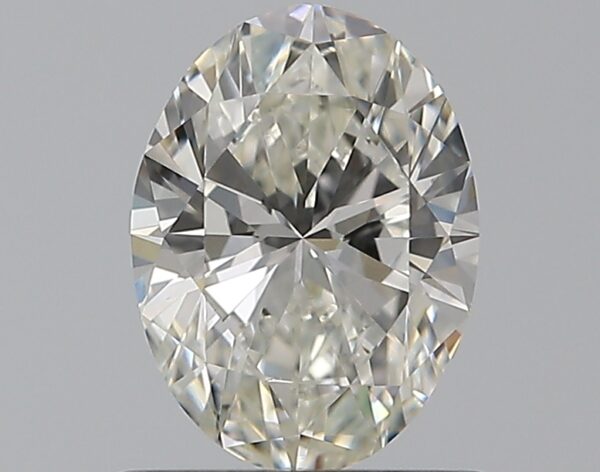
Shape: oval
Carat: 0.7
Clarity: VS1
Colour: H
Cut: EX
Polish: EX
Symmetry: VG
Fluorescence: M
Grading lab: GIA
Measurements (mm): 6.9 x 5.11 x 3.14